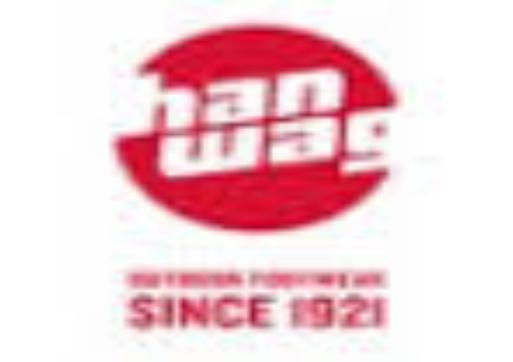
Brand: Hanwag
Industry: Sports